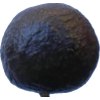
Label: black_avocado